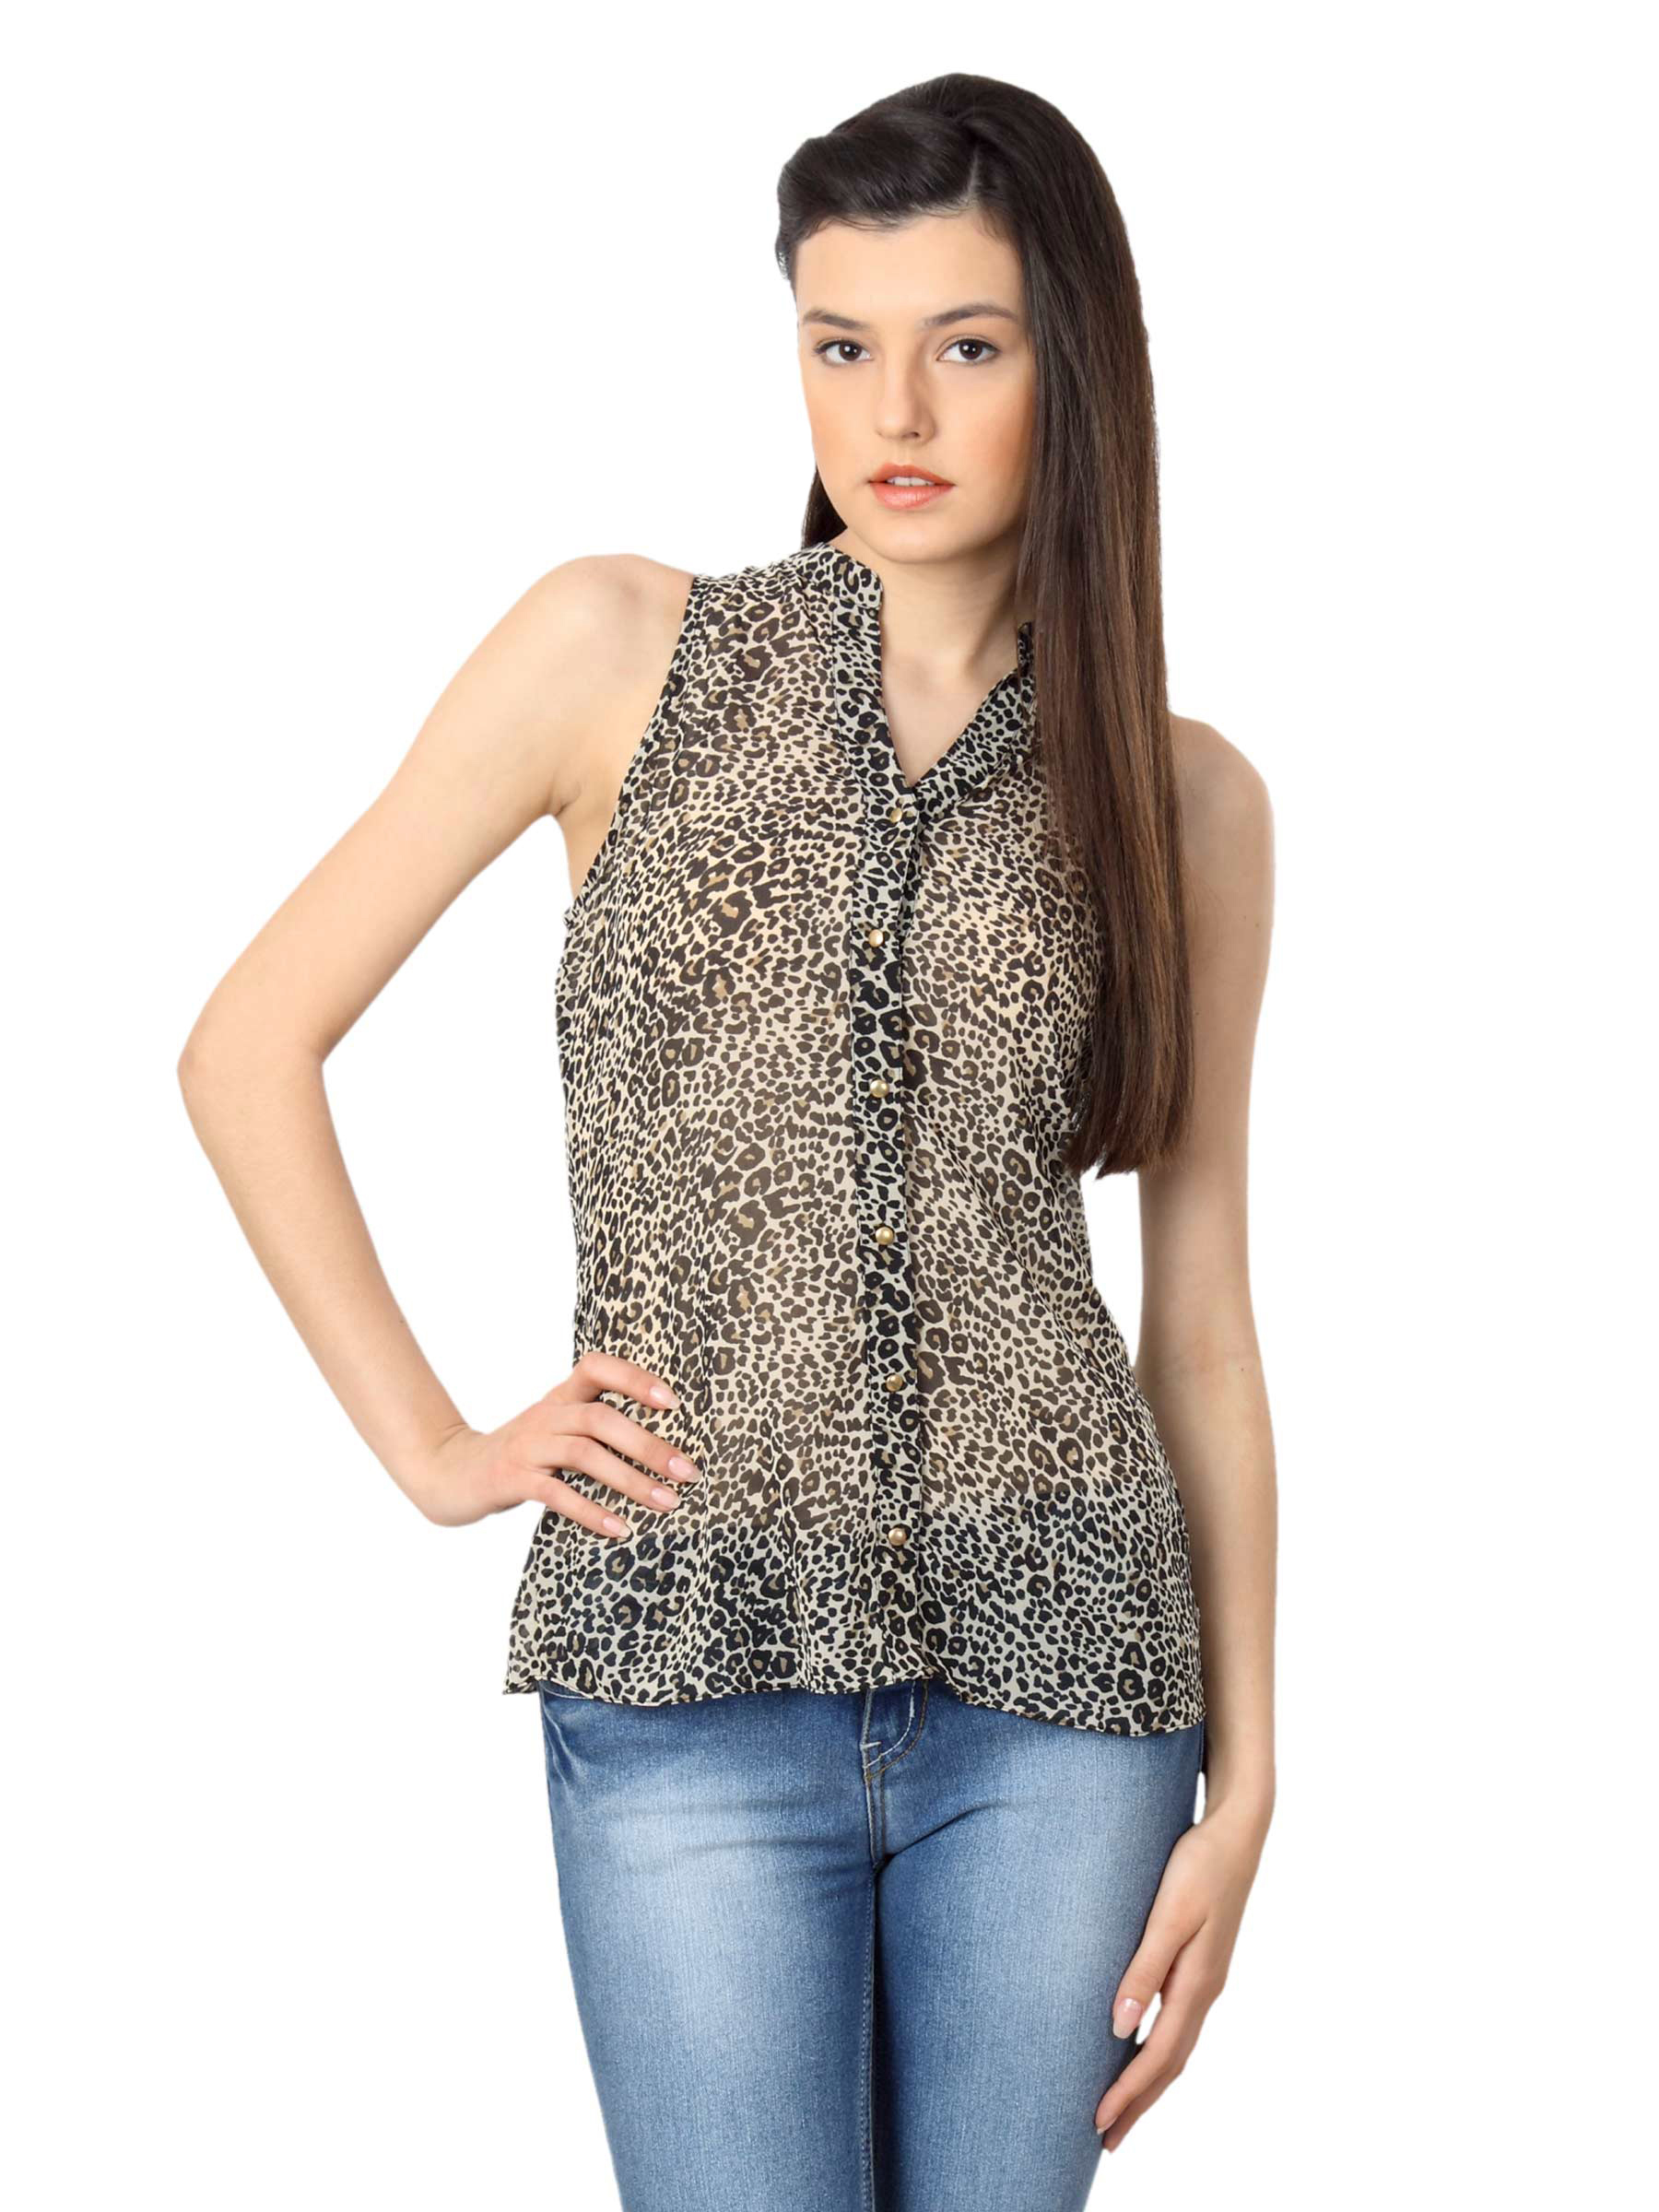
Femella Women Petal Black Shirt
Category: Apparel / Topwear / Shirts
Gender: Women
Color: Black
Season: Summer 2012
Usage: Casual